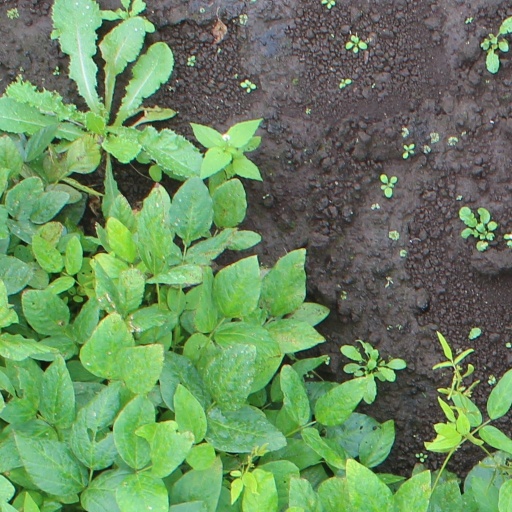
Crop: soybean